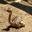
Label: bird